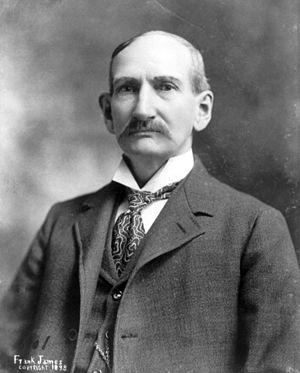
Frank James, né Alexander Franklin James à Kearney dans le comté de Clay au Missouri le 10 janvier 1843 et mort au même endroit le 18 février 1915, est le frère et le complice de Jesse James, chef du gang James-Younger, une des plus célèbres bandes de hors-la-loi de l'histoire de l'Ouest américain.